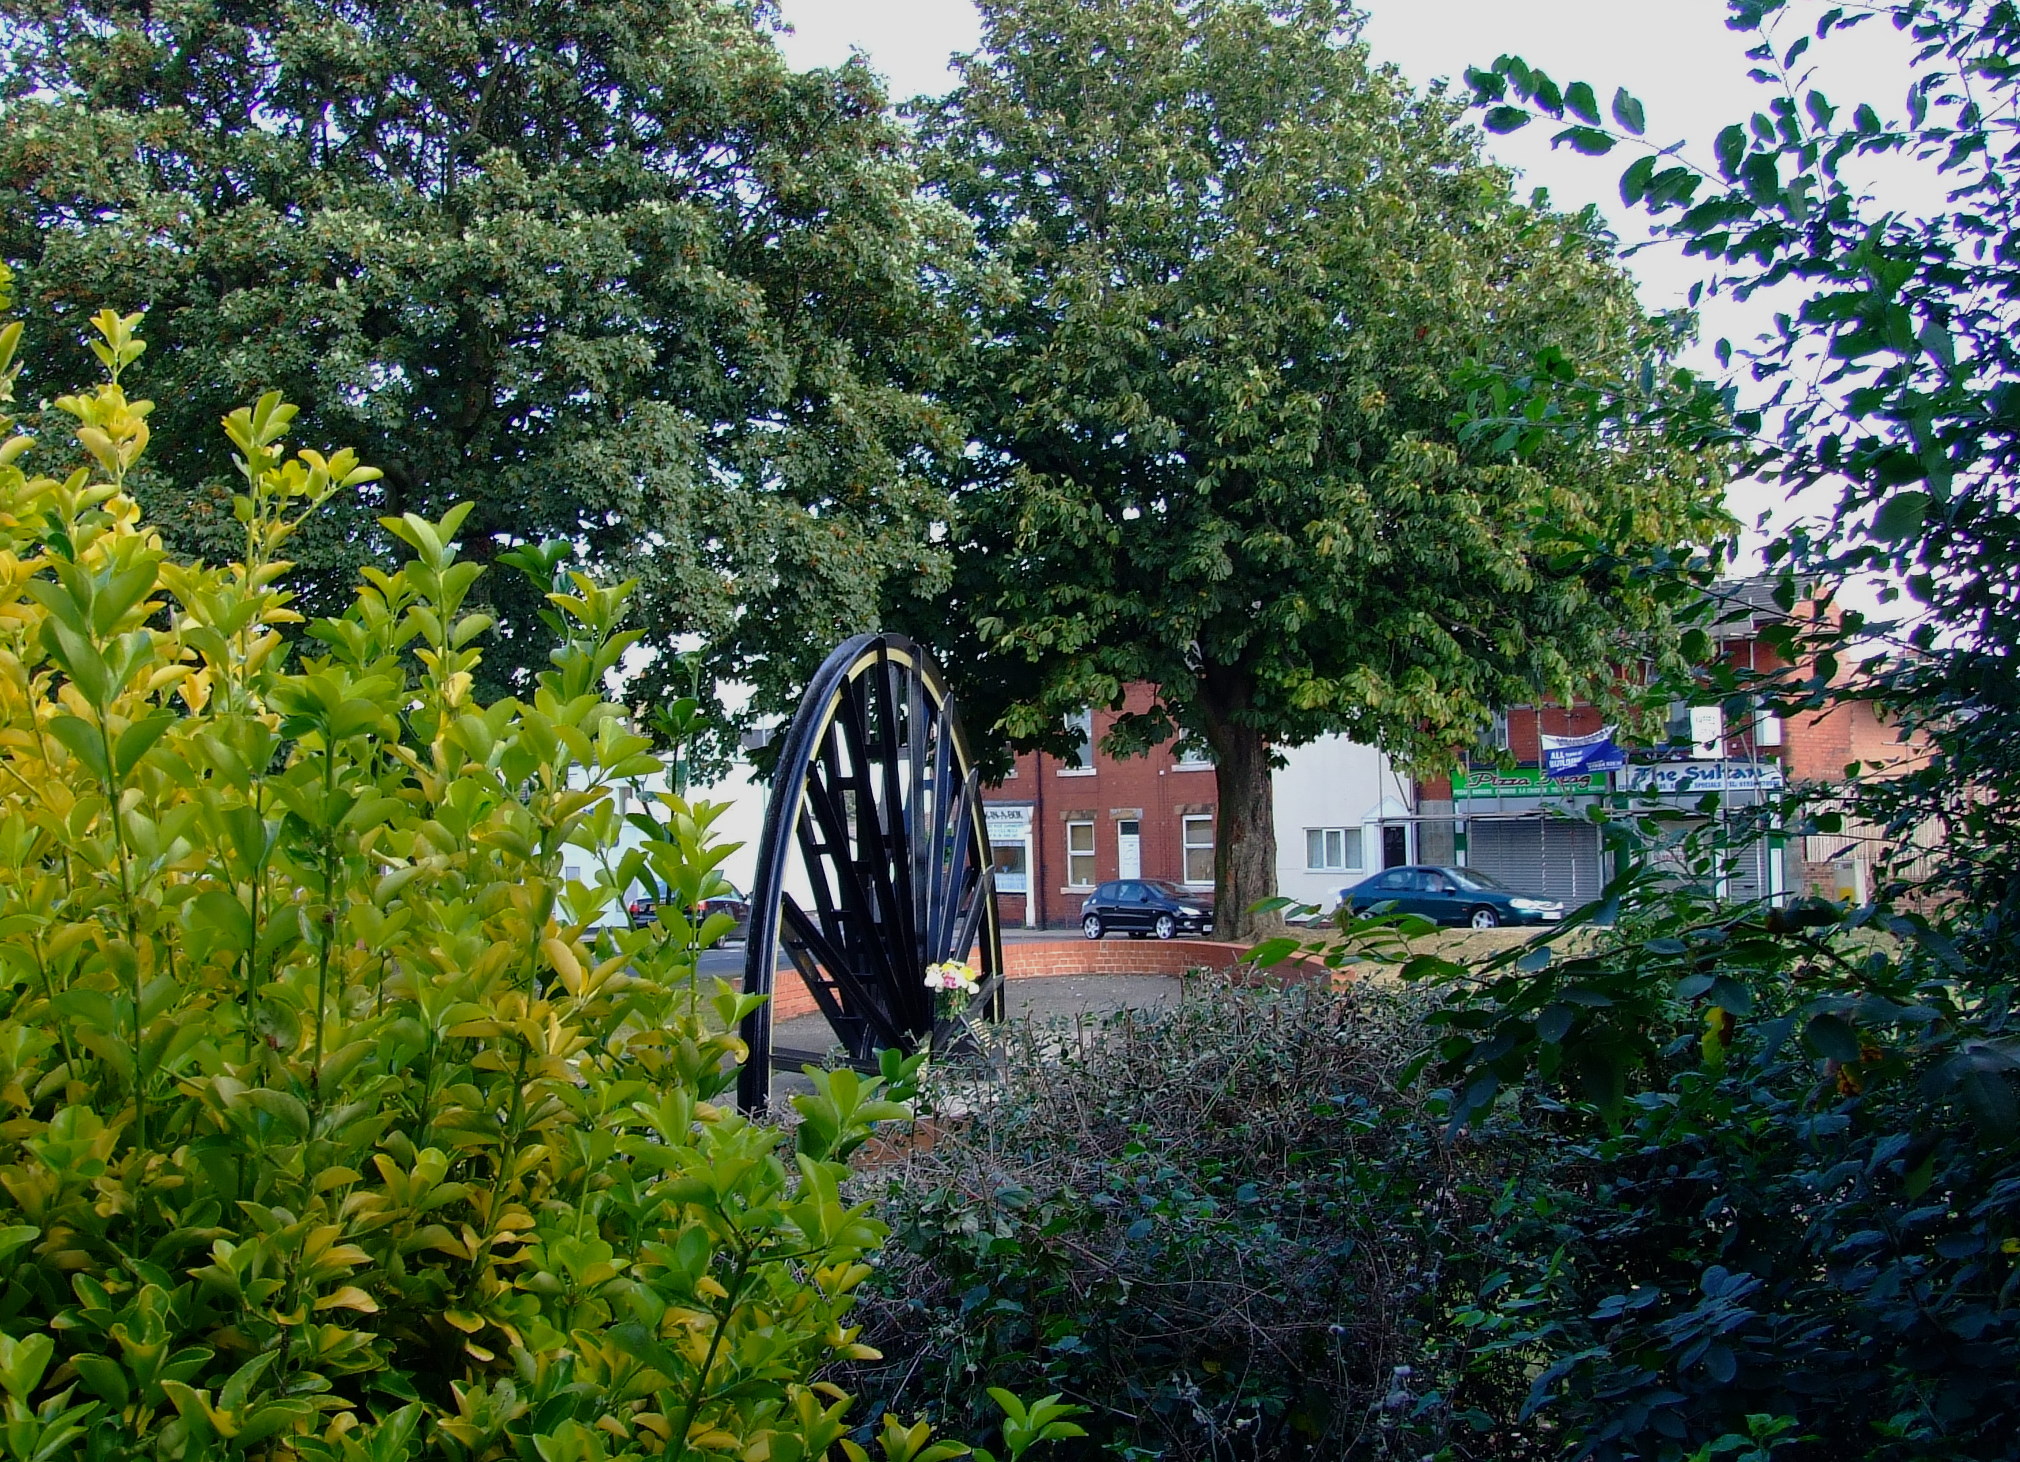
tree, plant, farm, flower, garden, flora, memorial, yorkshire, shrub, mines, miners, rural area, woody plant